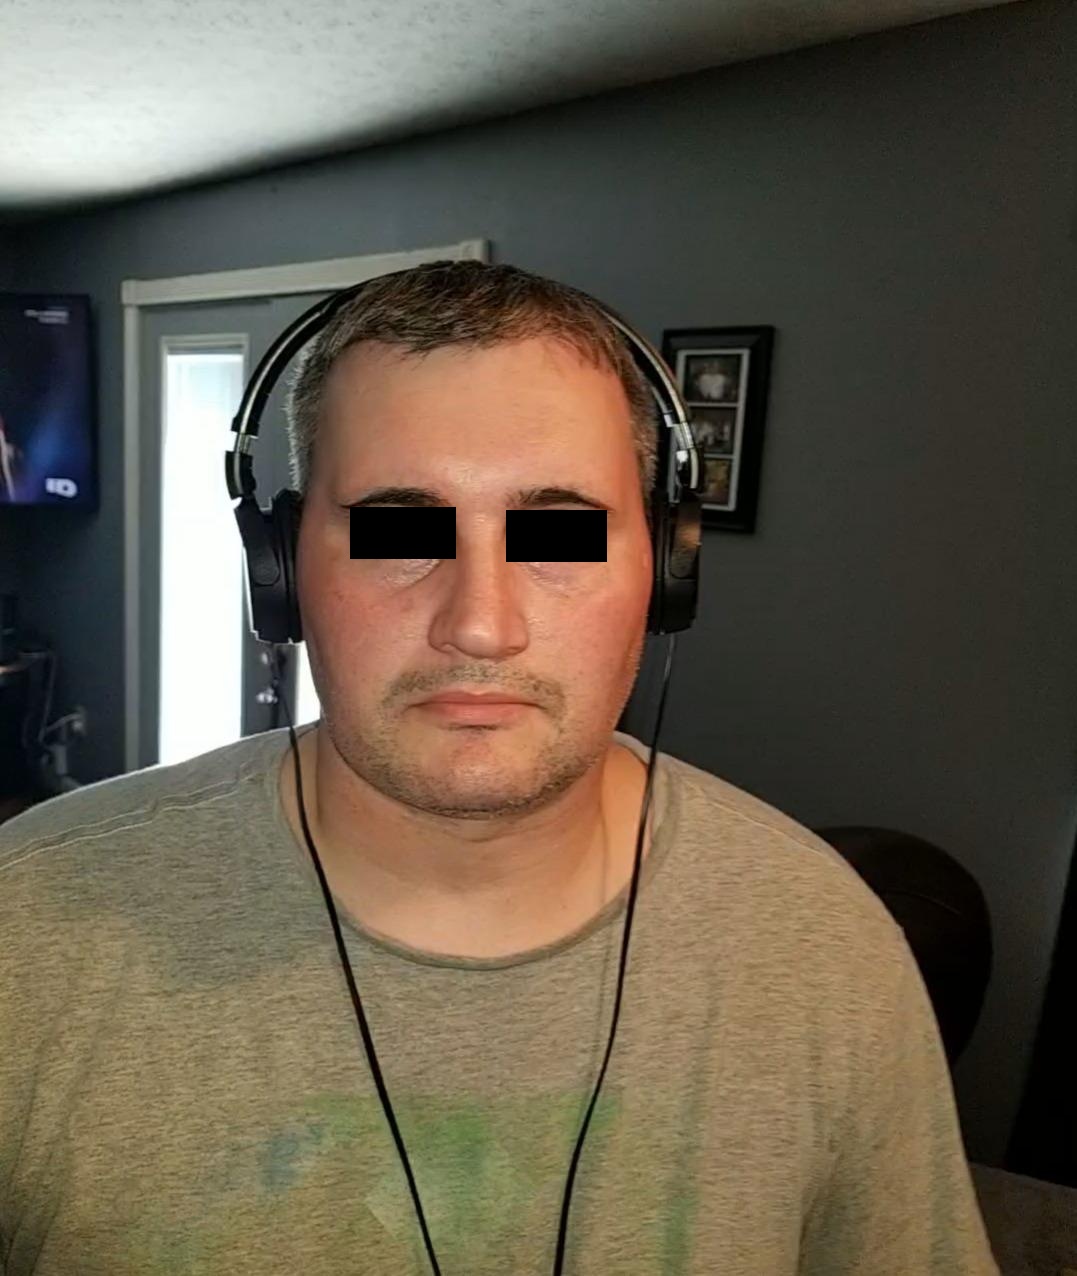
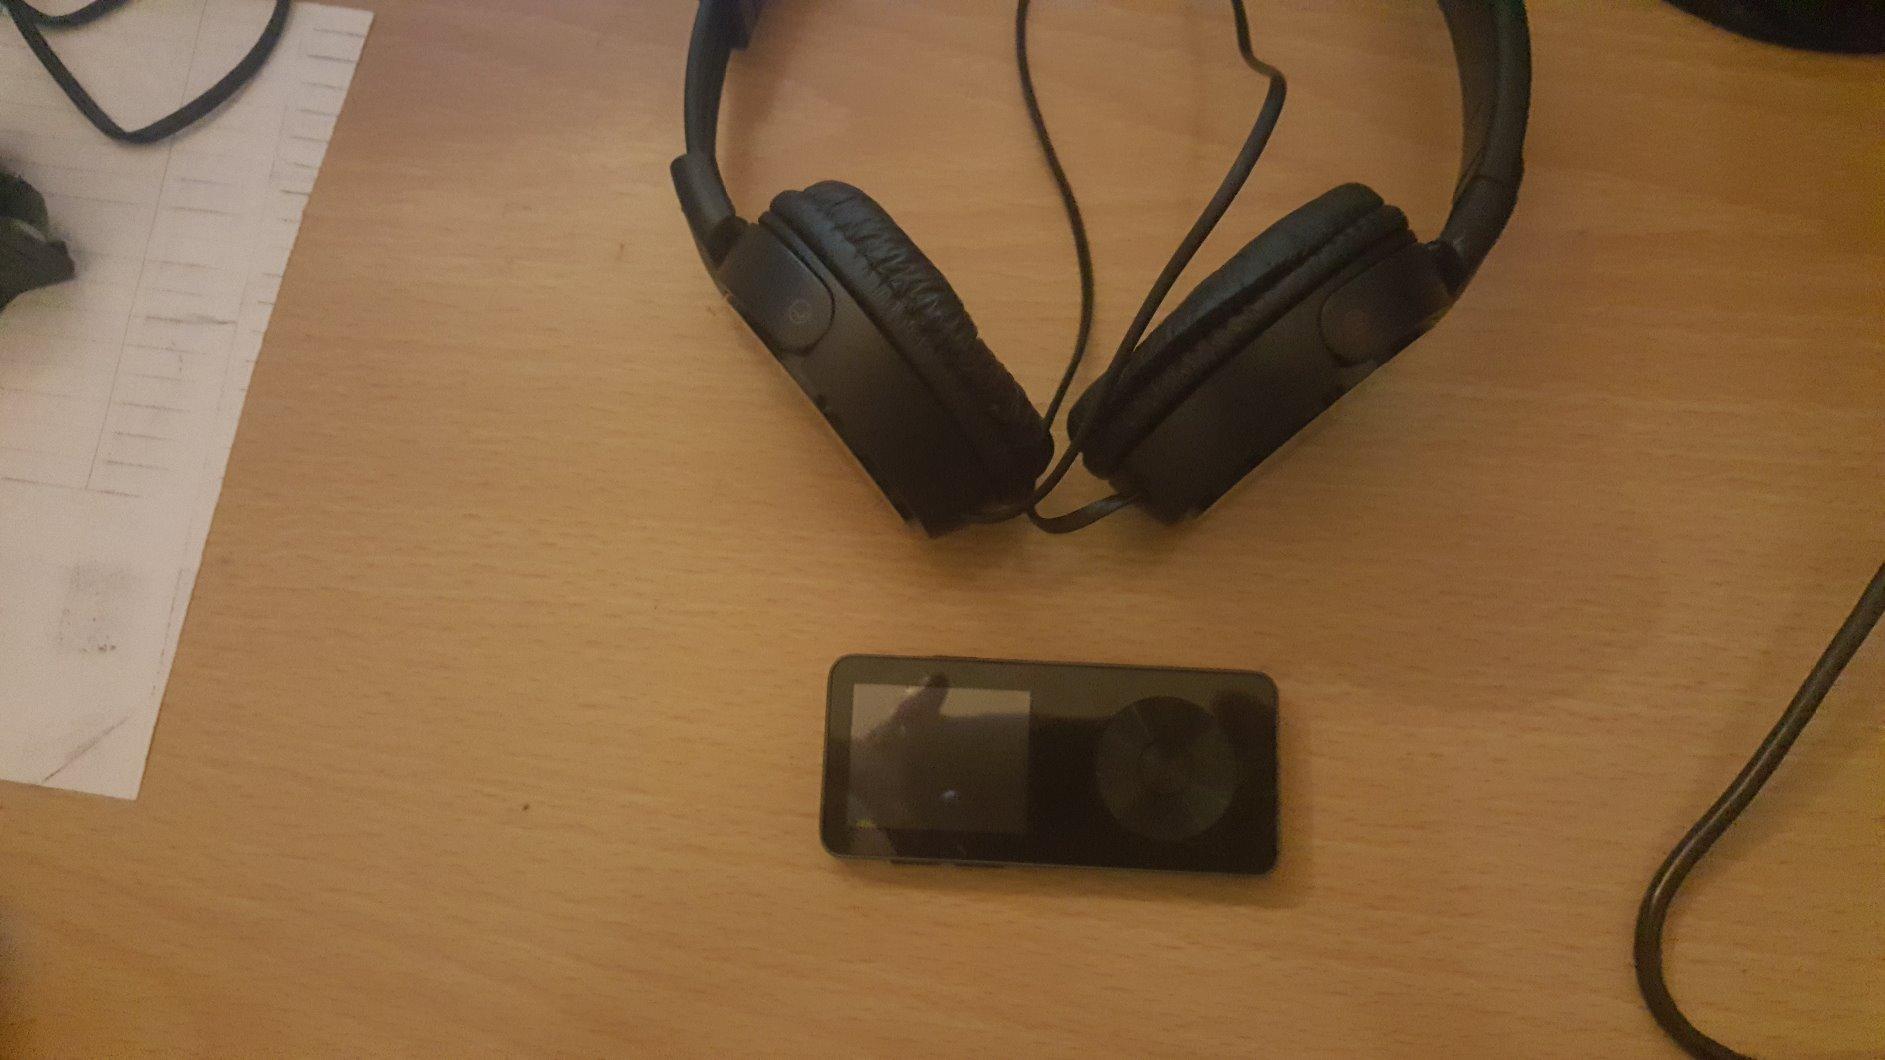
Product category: headphones
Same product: yes